Kalisz

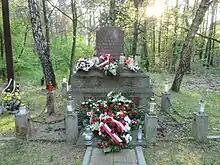
Memorial at the site of a massacre of 150 Poles in Winiary

In Kalisz, the Germans established a Germanisation camp for Polish children taken away from their parents ("Gaukinderheim"). The children were given new German names and surnames, and were punished for any use of the Polish language, even with death ("e.g.", a 14-year-old boy was murdered). After their stay in the camp, the children were deported to Germany; only some returned to Poland after the war, while the fate of many remains unknown to this day. The occupiers also established a forced labour subcamp of the Stalag XXI-D prisoner-of-war camp.